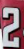
Number: 2